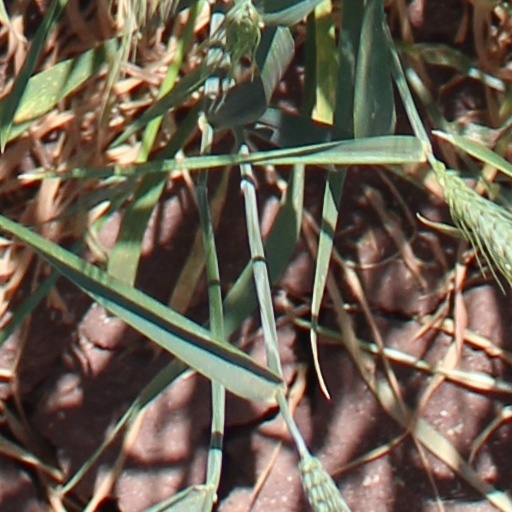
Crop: wheat